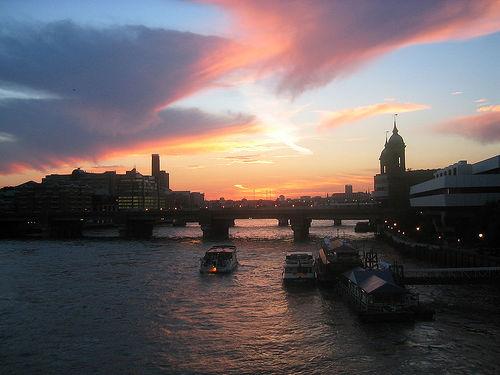
Weather: cloudy or overcast